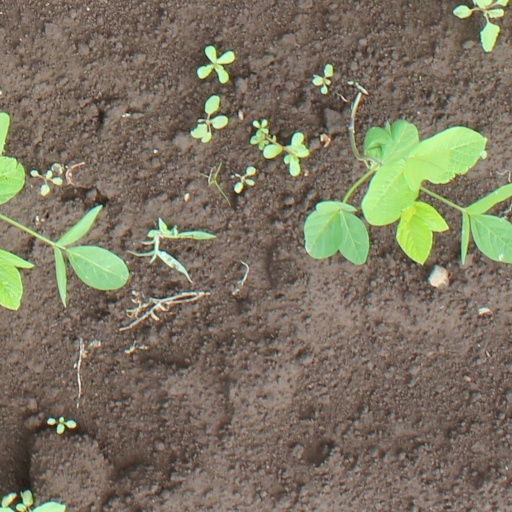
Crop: soybean